Classical Anatolia

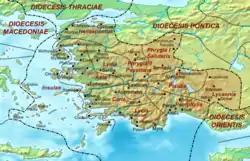
Diocese of Asia 400 AD

A new problem for Anatolia emerged during this period, with the expansion of the Goths during the 3rd century. Since the roads to central Europe through Macedonia, Italy, and Germania were all defended successfully by the Romans, the Goths found Anatolia to be irresistible due to its wealth and deteriorating defenses. Using a captured fleet of ships from the Bosphorus and flat-bottomed boats to cross the Black Sea, they sailed from Black Sea bases (Black Sea Goths) in 255 during the reign of Valerian (253–260) around the eastern shores, landing in the coastal city of Trebizond in Pontus. What ensued was a huge embarrassment for Pontus- the wealth of the city was absconded, a larger number of ships were confiscated, and they entered the interior without much resistance. A second invasion of Anatolia through Bithynia brought even more terror inland and wanton destruction. They entered the city of Chalcedon, using it as a base by which to expand their operations, sacking Nicomedia, Prusa, Apamea, and Nicaea in turn. Only the turn of the weather as winter approached kept them from penetrating further into Anatolia. However, the Goths continued their seaborn attacks not only around the coastline of Anatolia, but in Greece and Italy as well. Amongst their raids was the destruction of the Temple of Diana in Ephesus and the city itself in 263. Tacitus (275–276) successfully took on the Gothic invaders of Anatolia, and this was continued by a subsequent emperor, Probus (276–82).